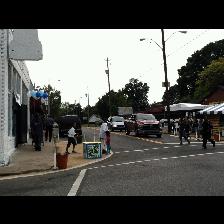
Label: Human